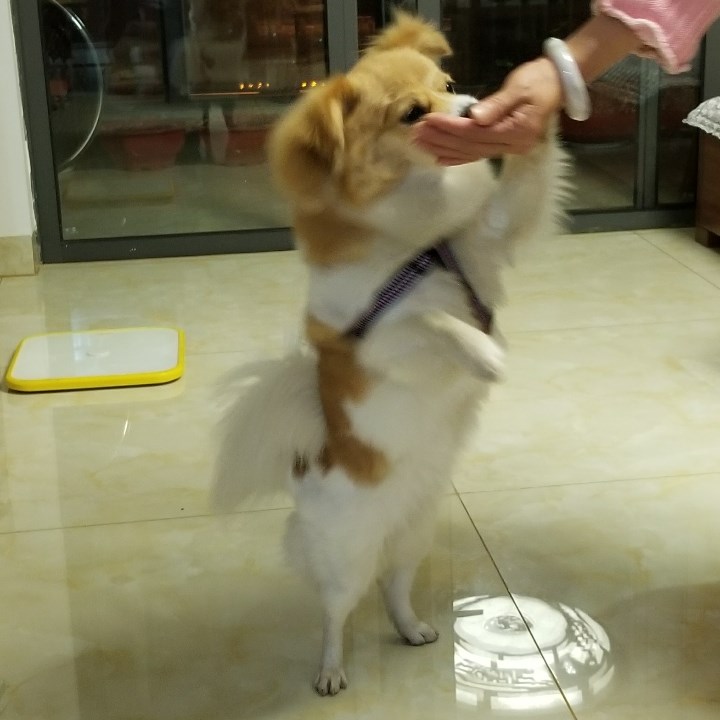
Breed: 806-n000129-papillon